Hotel Paxmontana

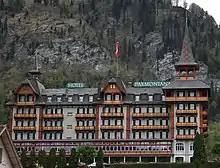
The hotel in 2009 prior to renovation of the façade

The hotel, a four-storey mansion in the grand old Victorian resort style, was originally built in 1896 as a modern flat roof construction, but it was given its characteristic towers at the beginning of the 20th century. The Lucerne architects Heinrich Walter Schumacher and Otto Schnyder extended the building in 1905-1906 by two storeys in response to the increasing demand for upscale accommodation by tourists. By 1938, the owner Franz Hess had fallen into financial difficulties and the hotel was taken over by the Obwaldner Kantonalbank. In 1953 the Bruder Klausen Foundation acquired the hotel, and three years later it was renamed the "Paxmontana".